Belvedere, Vienna

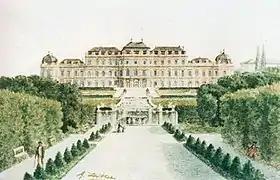
Painting of the Upper Belvedere by Adolf Hitler

In 1776, Maria Theresa and her son, Emperor Joseph II decided to transfer the "k.u.k. Gemäldegalerie" ("Imperial Picture Gallery") from the Imperial Stables – a part of the city's Hofburg Imperial Palace – to the Upper Belvedere. Inspired by the idea of enlightened absolutism, the intention was to make the imperial collection accessible to the general public. The gallery opened five years later, making it one of the first public museums in the world. A series of eminent painters served as directors in charge of the imperial collection in the Upper Belvedere up to 1891 when it was transferred to the newly built Kunsthistorisches Museum (Museum of Fine Arts) on Vienna's Ringstrasse.